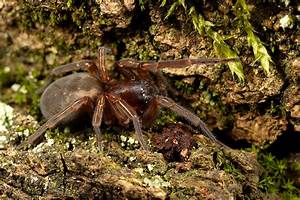
Label: spider